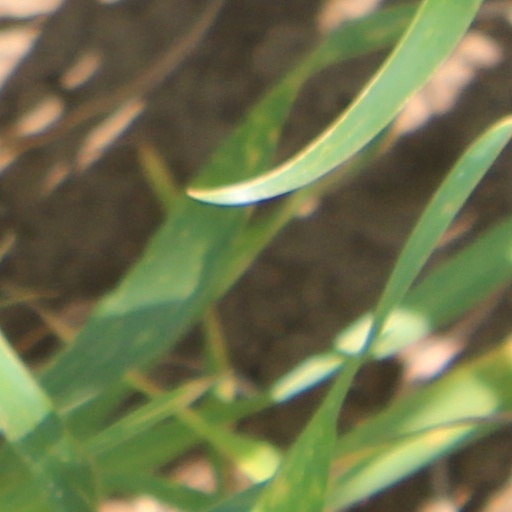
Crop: wheat